Blue Sky (manga)

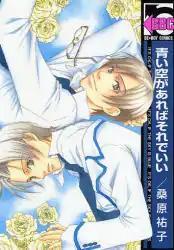
Cover.

is a one-shot Japanese manga written and illustrated by Yuko Kuwabara. It is licensed in North America by Digital Manga Publishing, which released the manga through its imprint, Juné, on July 8, 2008.